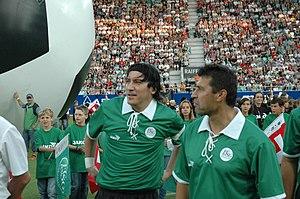
Iván Zamorano, né le 18 janvier 1967 à Maipú, est un footballeur internationnal chilien.